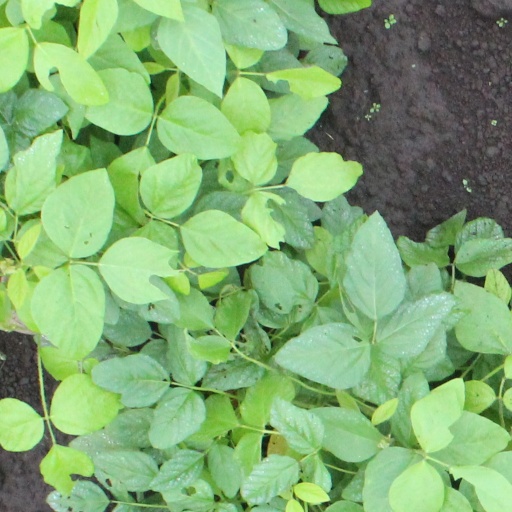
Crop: soybean